Imperial Sovereign

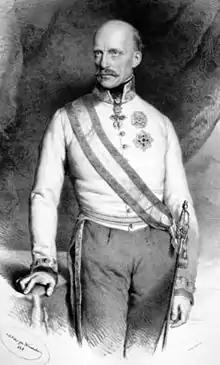
Archduke John of Austria, "Reichsverweser" of the German Empire from 29 June 1848 to 20 December 1849.

The National Assembly immediately wanted to establish a provisional constitution order with a provisional central executive. According to Ernst Rudolf Huber, "the absence of a central power [...] was the core element of the old Federal Constitution". There were now seven different solutions to the debate, which continued until March 1849.